Heather Graham (cricketer)

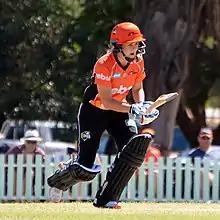
Graham batting for Perth Scorchers during WBBL02.

Heather Louise Graham (born 10 May 1996) is an Australian cricketer who plays for Western Australia and Hobart Hurricanes.